Nik Szymanek

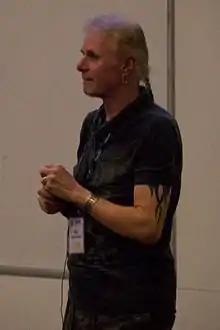
Nik Szymanek presenting at the National Astronomy Meeting 2012

Nicholas Szymanek, better known as Nik Szymanek, is a British amateur astronomer and prolific astrophotographer, based in Essex, England.